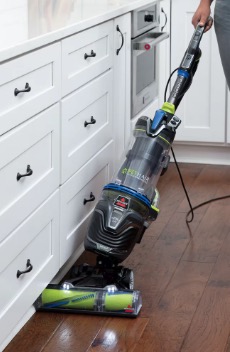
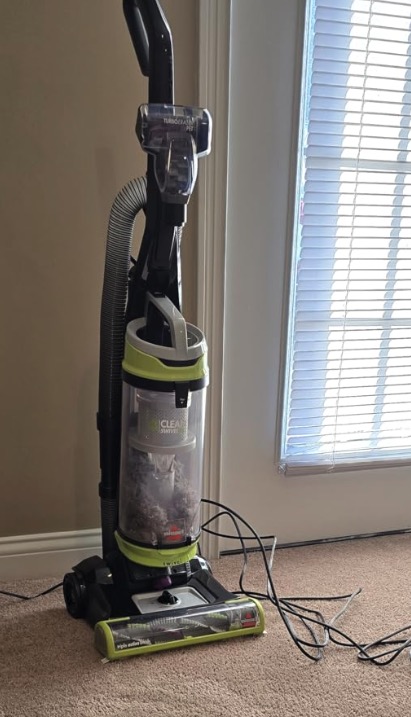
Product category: items_vacuum
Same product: no